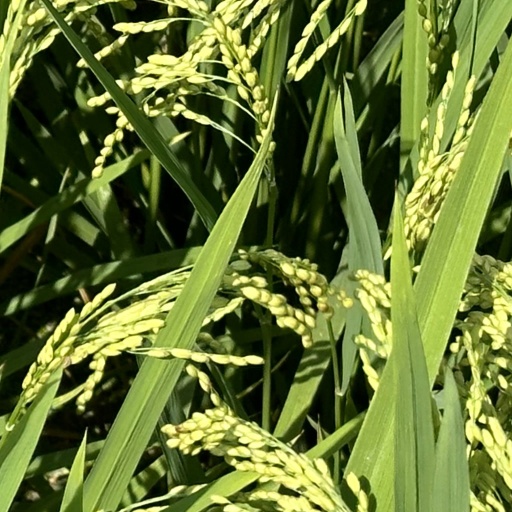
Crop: rice